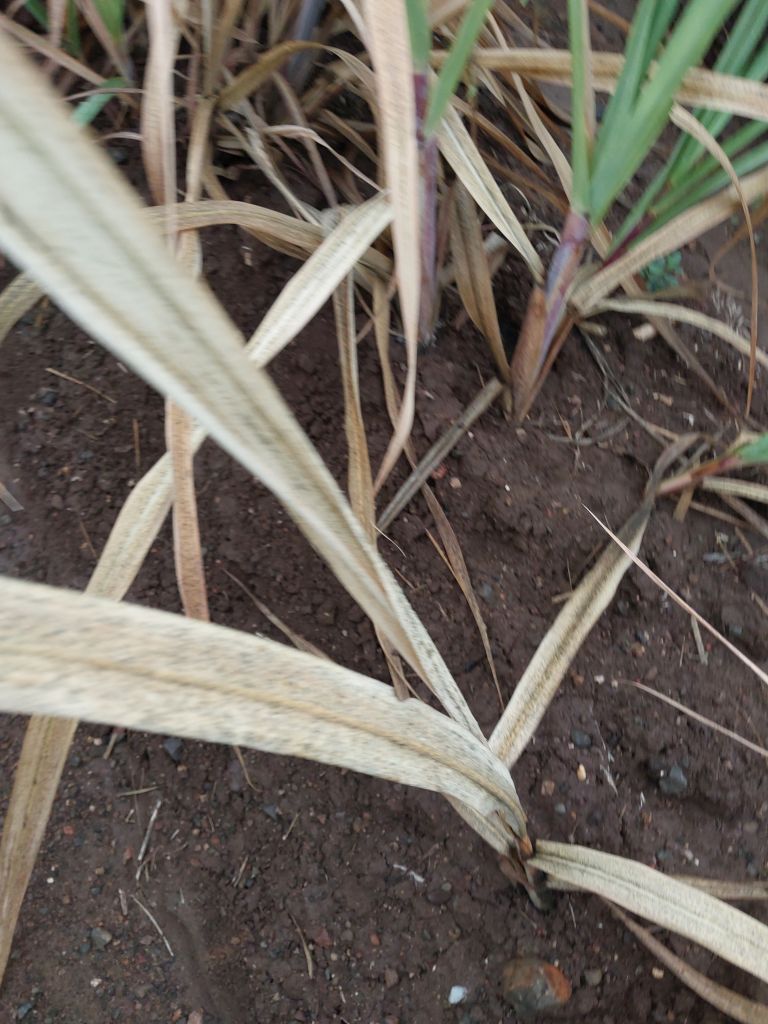
Label: Sett Rot